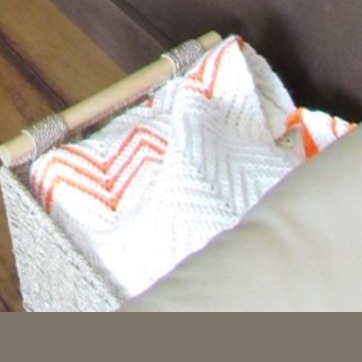
Material: fabric